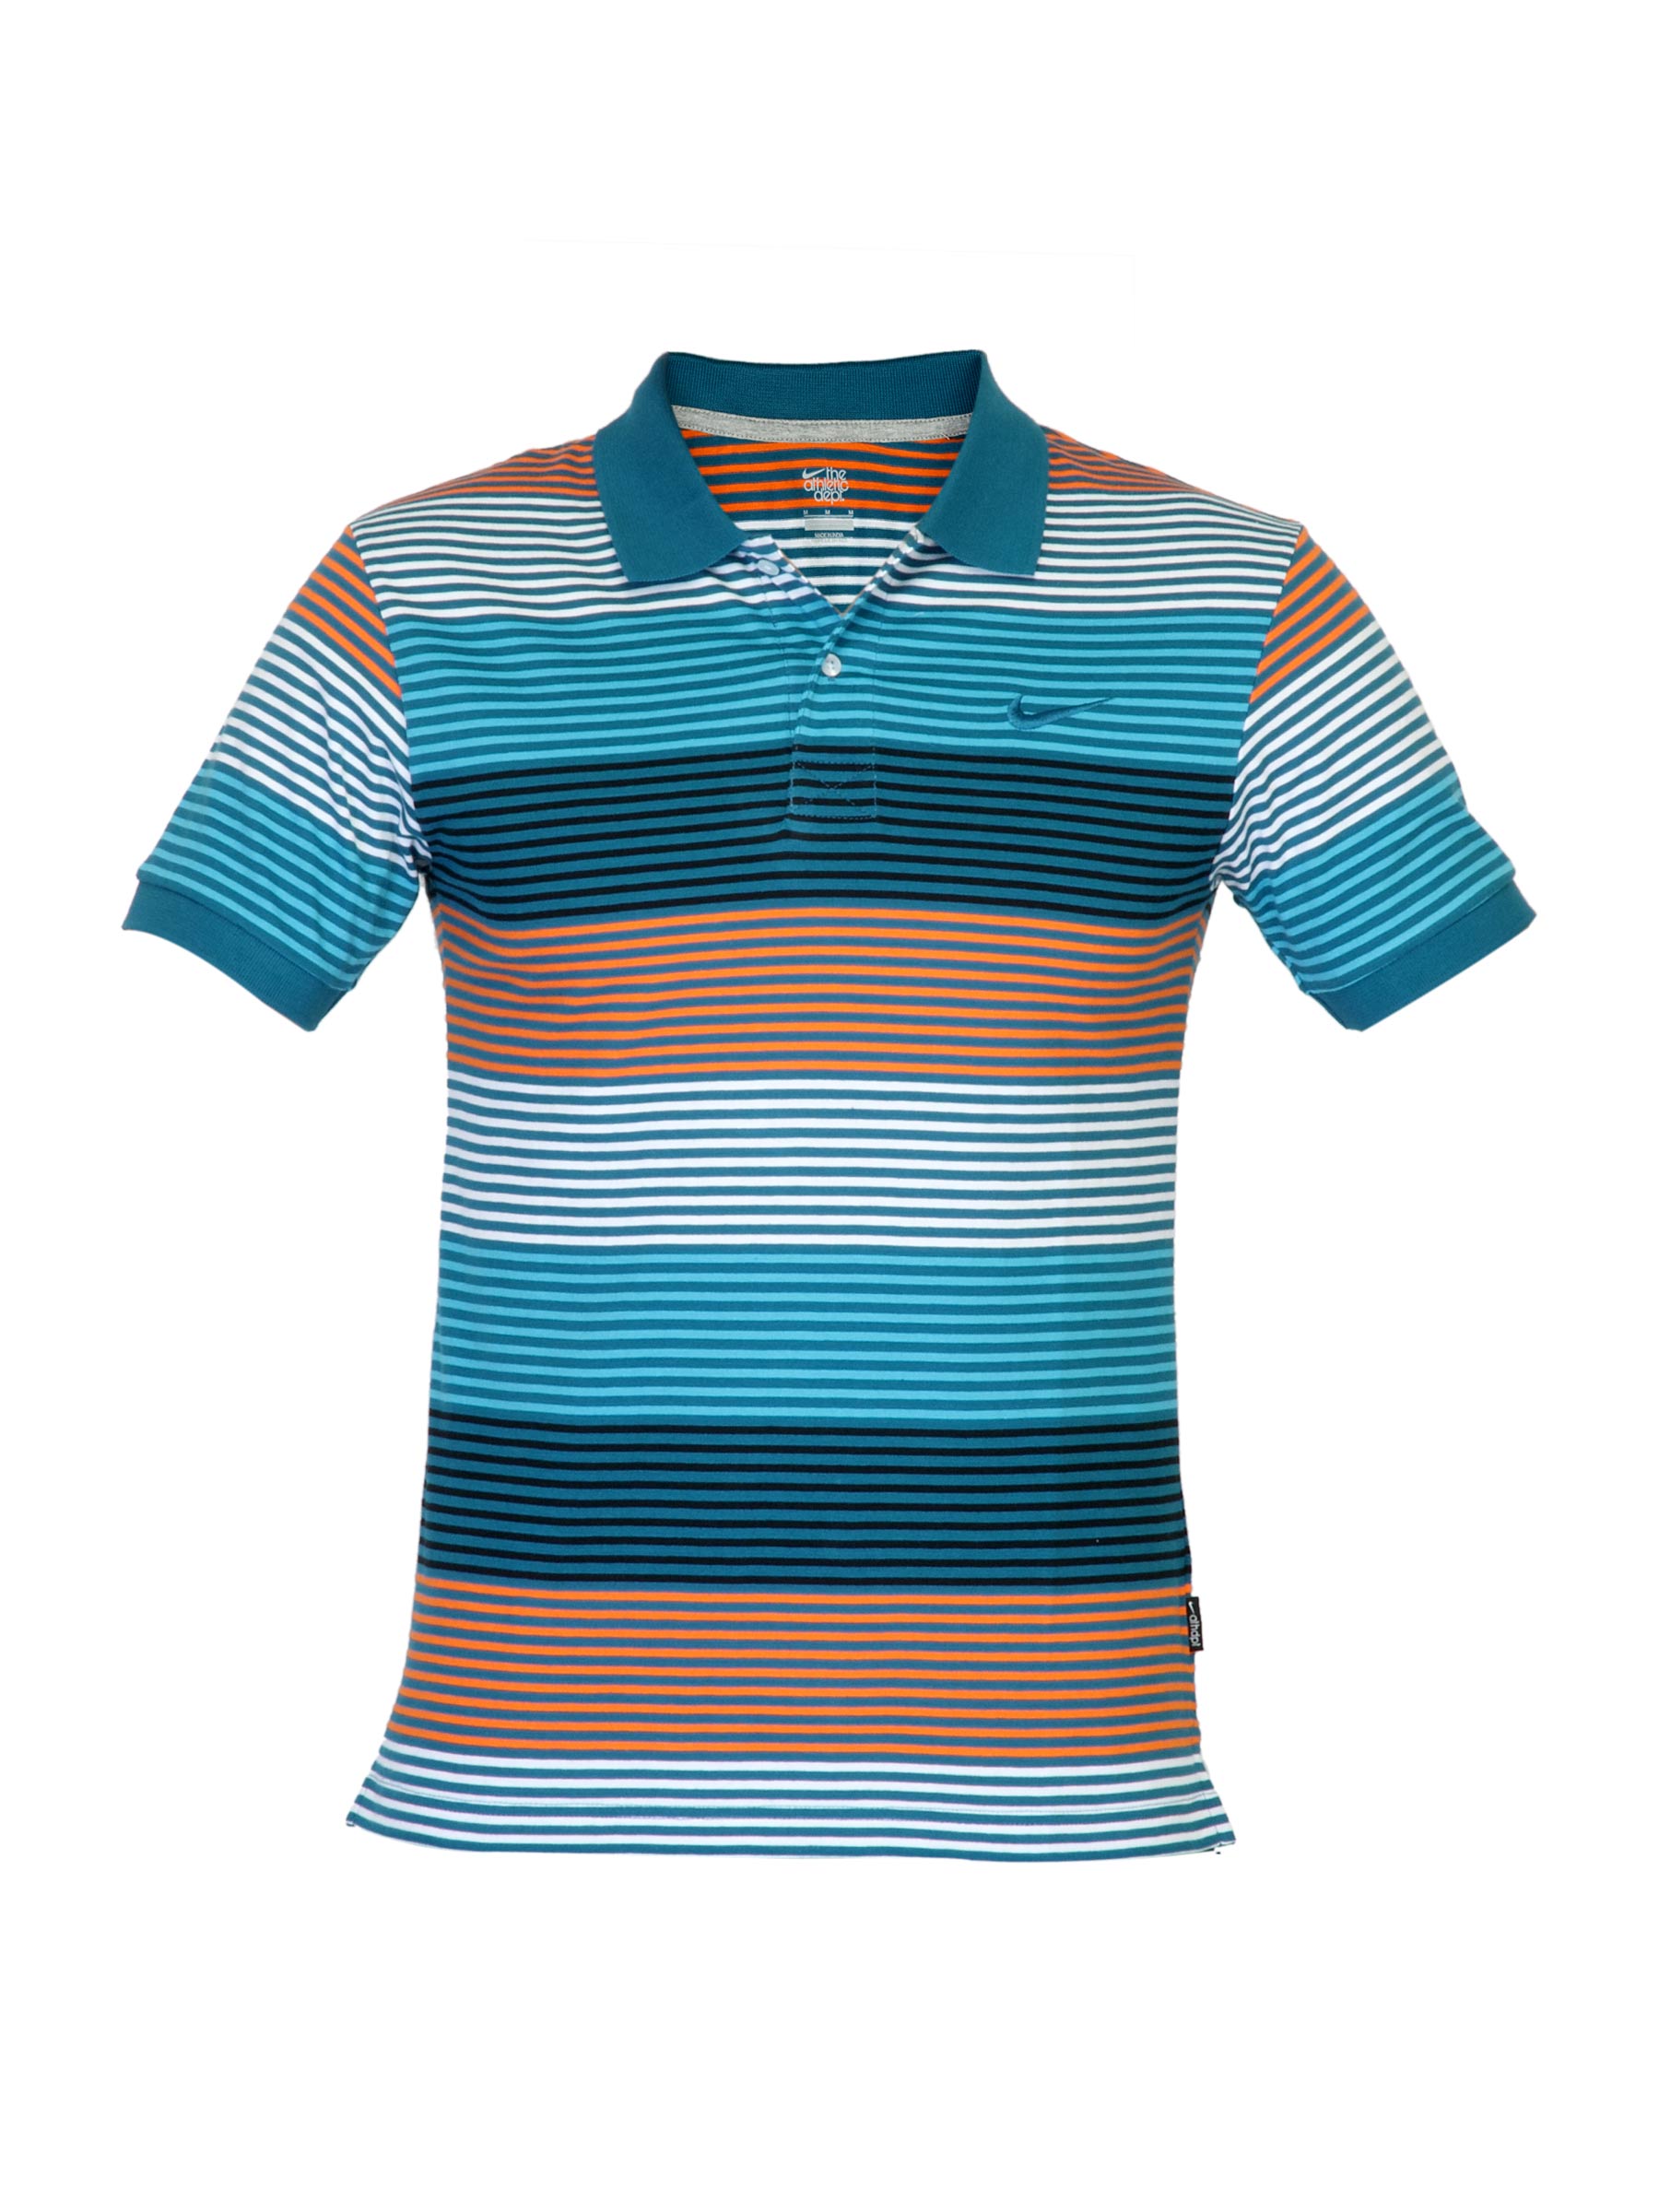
Nike Men Club Polo Blue T-shirt
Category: Apparel / Topwear / Tshirts
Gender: Men
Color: Blue
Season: Summer 2012
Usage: Casual